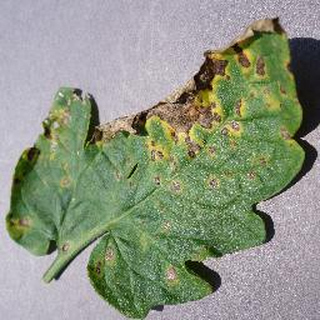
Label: tomato_septoria_leaf_spot